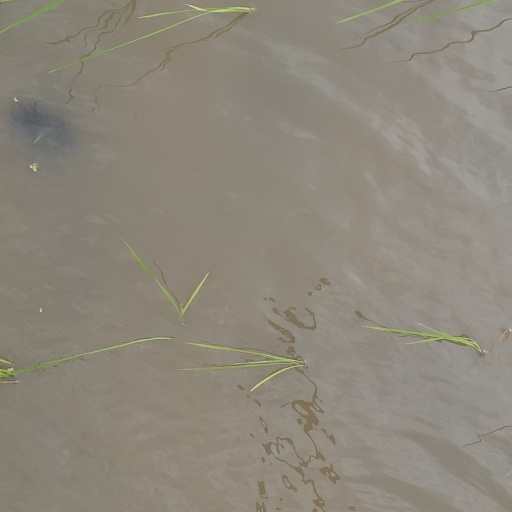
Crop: rice